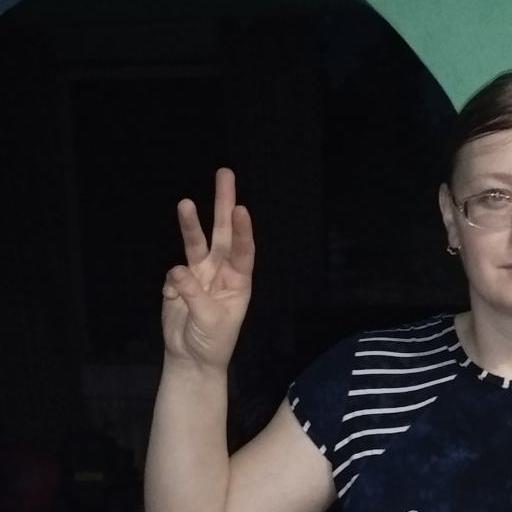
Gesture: three